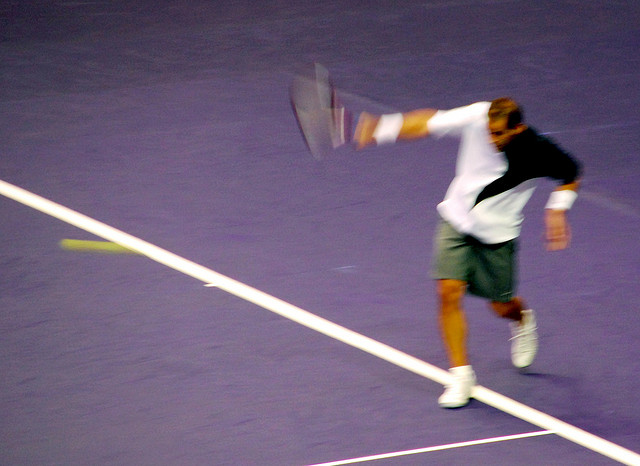
vận động viên tennis đang vung vợt đánh trả bóng trong trận